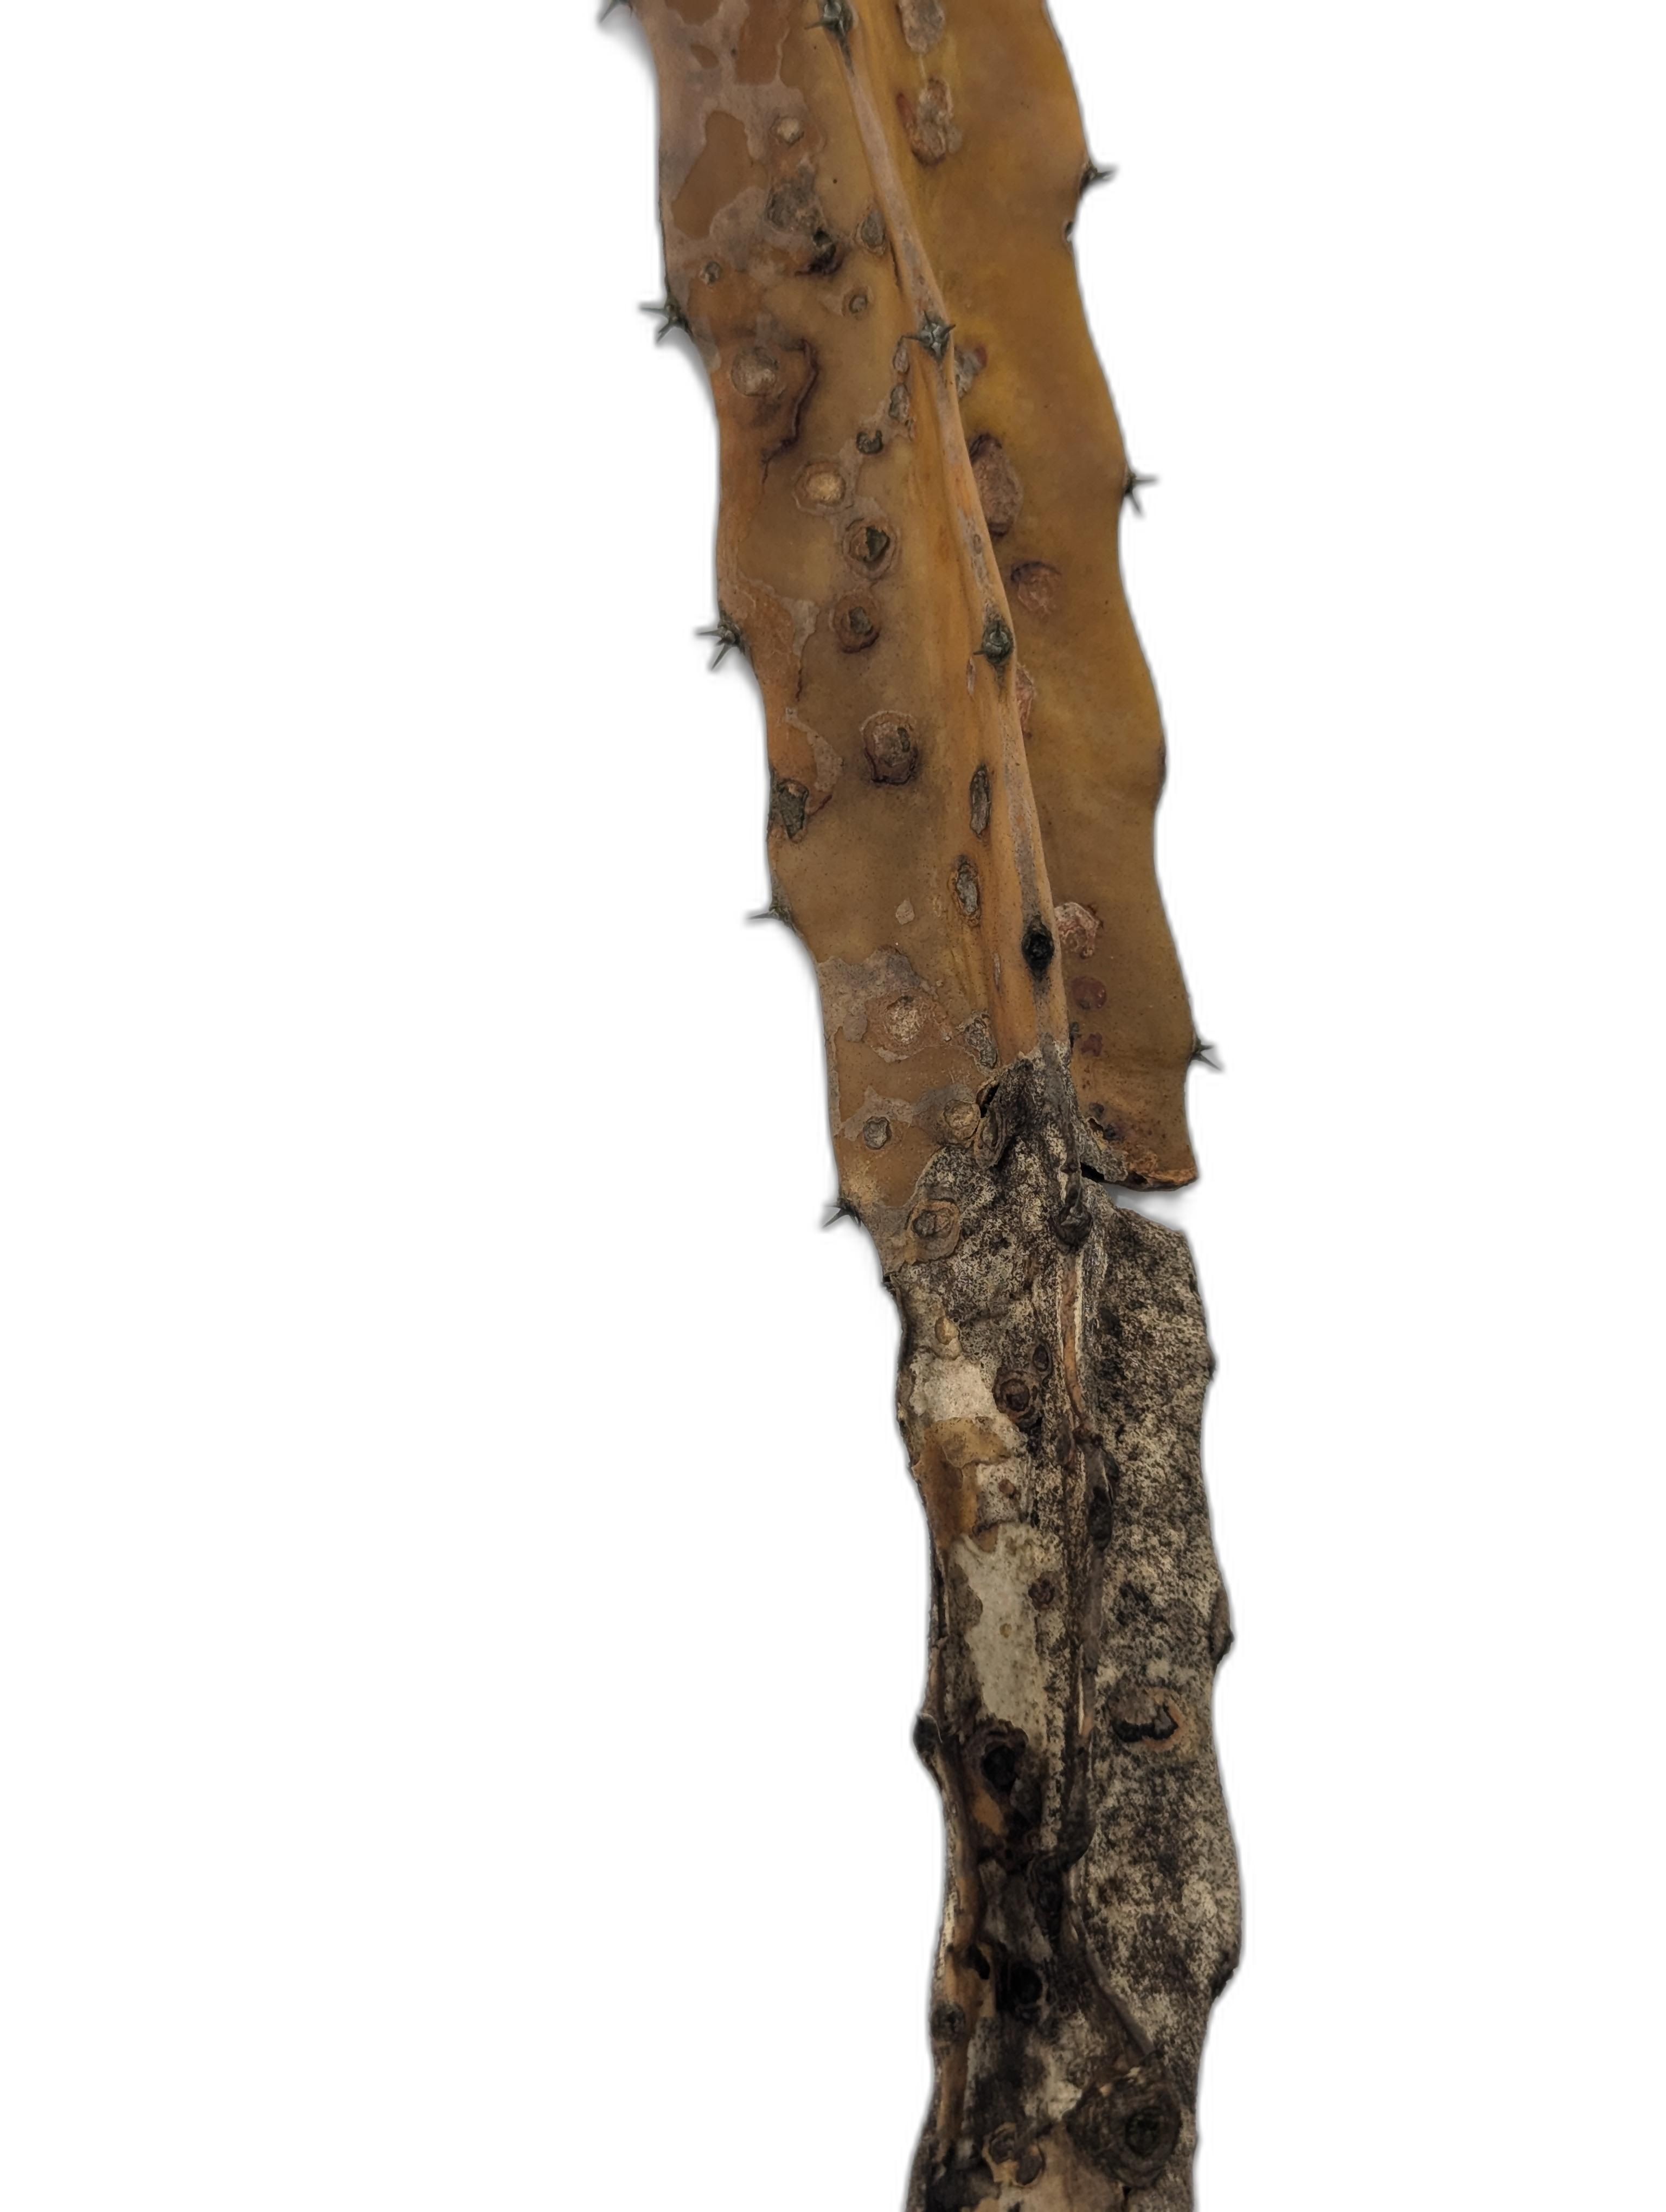
Label: Bad leaf